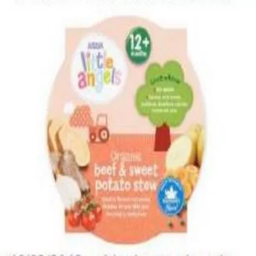
the baby food in question